Eye Cue

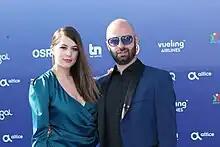
Eye Cue in 2018

Eye Cue is a Macedonian pop-rock duo consisting of vocalists Bojan Trajkovski (born 1983) and Marija Ivanovska (born 1997), formed in 2008. The group found chart success with "Magija" in 2008, and entered the MTV Adria Top 20 with the song "Not This Time" in 2010. In 2015 they won Skopje Fest with the song "Ubava".